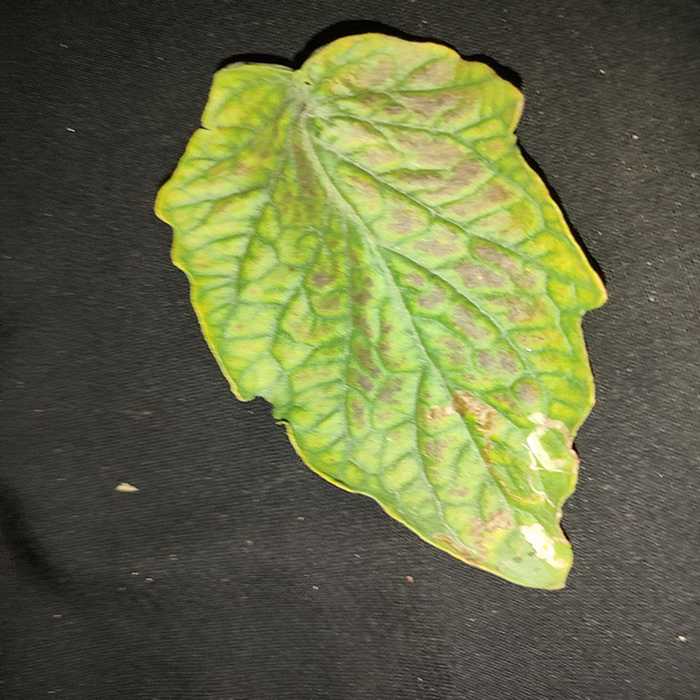
Plant: Tomato
Label: Tomato spotted wilt